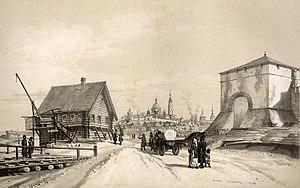
Le gouvernement de Kazan est une division administrative de l’Empire russe, puis de la R.S.F.S.R., située sur le cours moyen de la Volga avec pour capitale la ville de Kazan. Créé en 1708 le gouvernement exista jusqu’en 1920.